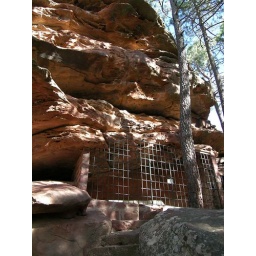
Another protected recess in a rock wall where you can peer at petroglyphs through the protective iron bars.